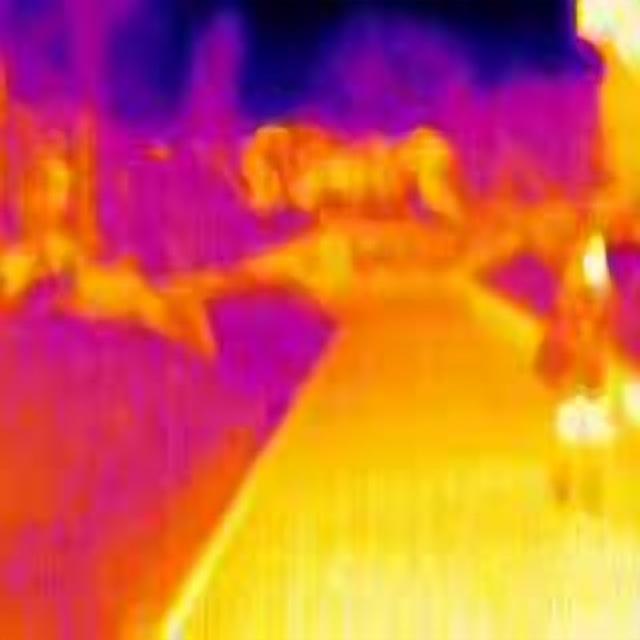
Detected objects:
label: person